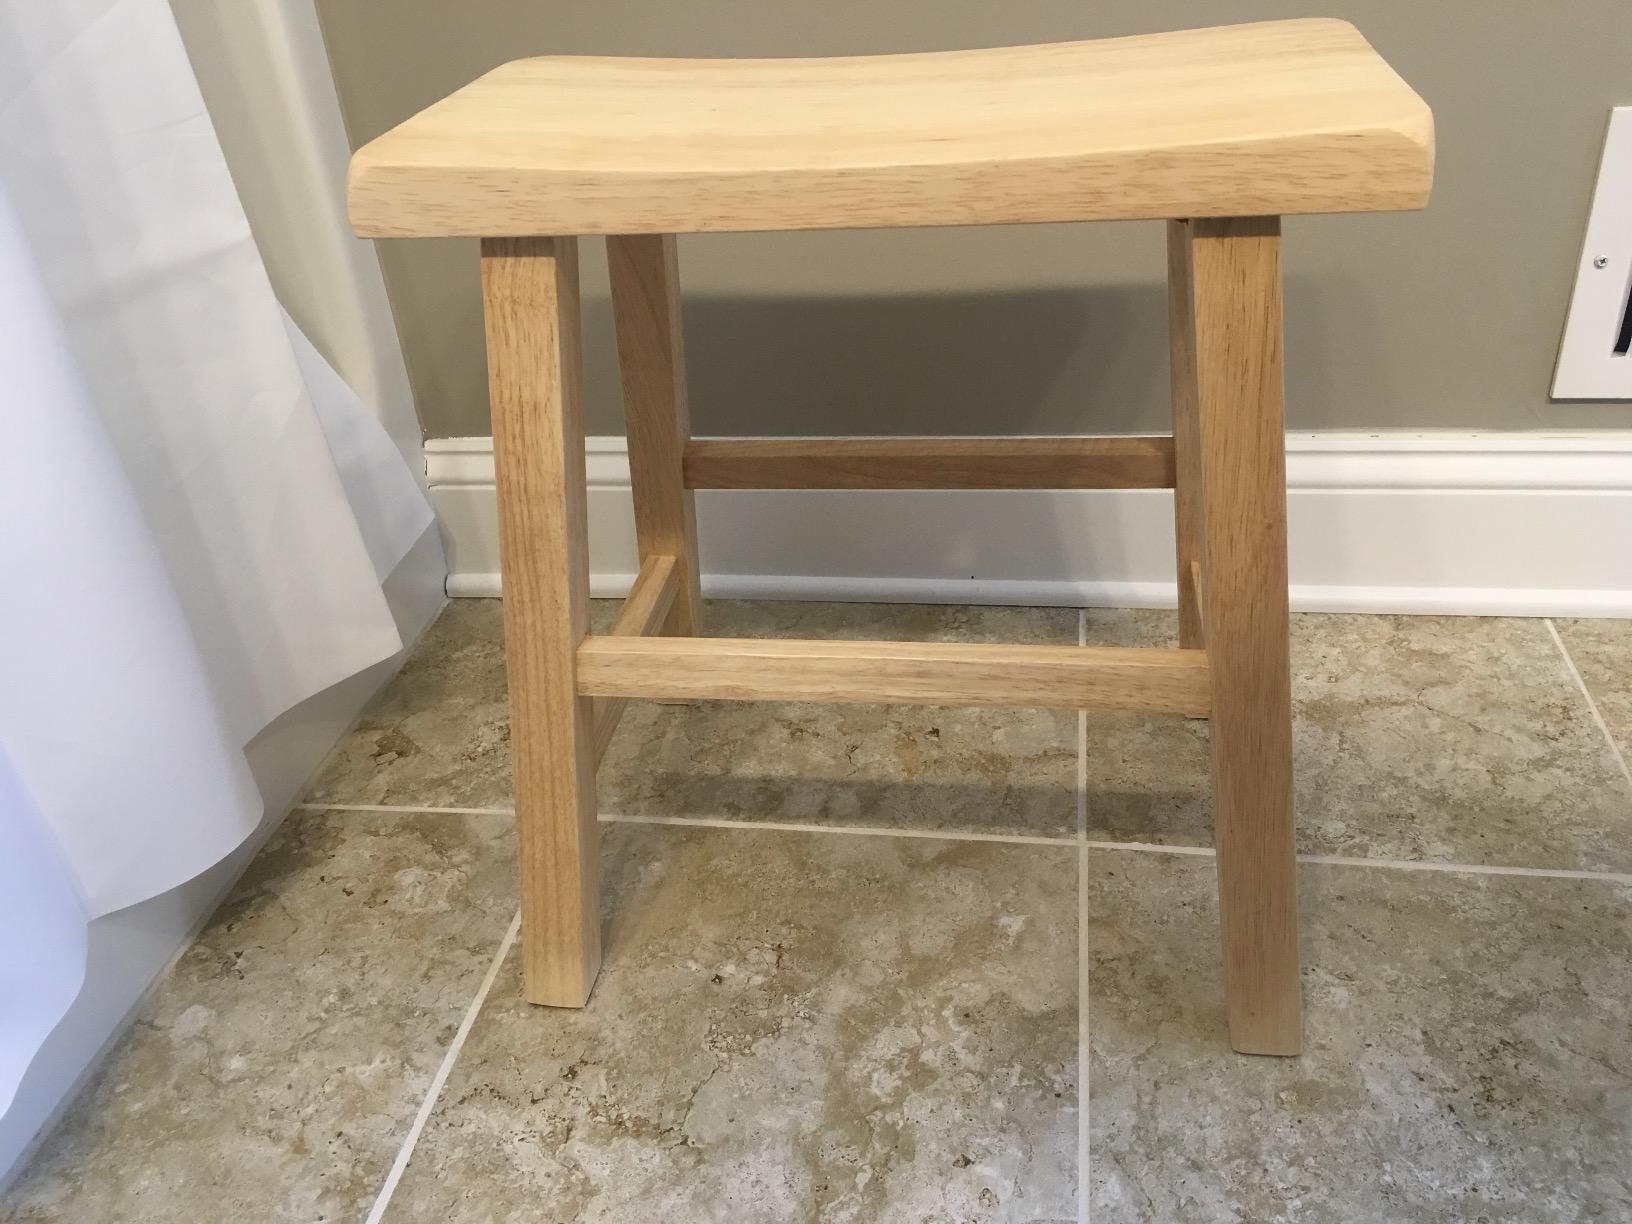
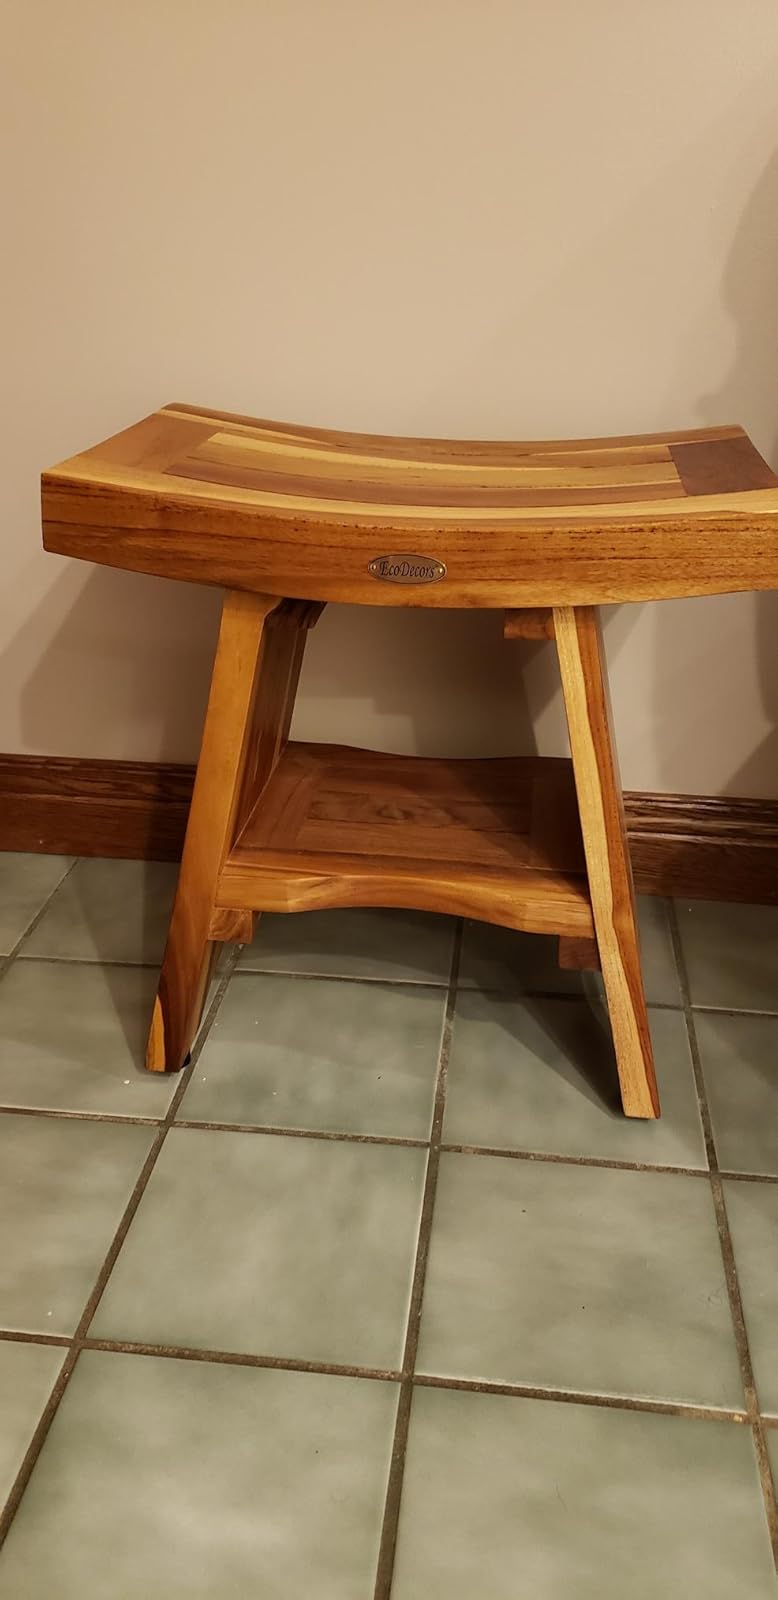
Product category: stool
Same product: no